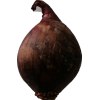
Label: red_onion